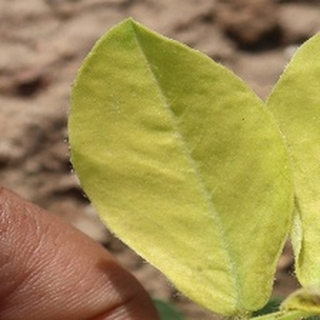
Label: groundnut_nutrition_deficiency